Autonomous University of Madrid

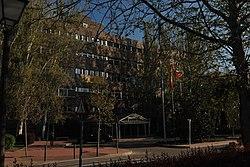
Rectorate building, October 2010

UAM administration is established according to the 2023 Organic Law of the University System (LOSU). The Senior Academic and Administrative Officer of the Autonomous University of Madrid is the rector, who must be, by law, a chair professor serving in the university, elected every four years with a two-term limit by universal graded suffrage. The current rector is Amaya Mendikoetxea, chair of English Liguistics, who was elected in 2021, becoming the second woman Rector of the University. The rector appoints an indefinite number of vice-rectors to lead different administrative departments of the university (such as Student affairs or Graduate academic affairs), and a secretary general coordinating the rector's team and overseeing the legal procedures of the university, as well as university protocol. Per the university's social board, the rector also designates the manager as part of his team, which oversees the university's economic and administrative activity.